USS Hewitt

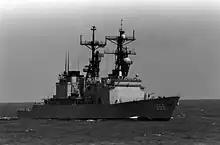
"Hewitt" during FLEETEX '89.

"Hewitt" joined Destroyer Squadron 15 on 25 August 1990. In Yokosuka, she operated with numerous multi-national forces, including the Japanese Maritime Self-Defense Force, and the South Korean, Bruneian, Greek, French, Spanish, Australian, Saudi Arabian, Russian, British, and Singaporean navies. "Hewitt" participated as flagship for Maritime Interception Force (MIF) Commander Red Sea for Boarding Operations in support of Operation Desert Storm in 1991 as part of United Nations sanctions against Iraq. "Hewitt" concluded an intensive six-month deployment to the Persian Gulf in April 1993. Her seventh deployment was highlighted by a Tomahawk strike against Iraq and combined operations with numerous navies, the Russian destroyer . "Hewitt" also served as Maritime Action Group (MAG) Commander in October 1993, helping to develop the new MAG warfare concept. "Hewitt" was awarded the Meritorious Unit Commendation for the 1992–1993 Persian Gulf deployment and the U.S. 7th Fleet's USW Excellence Award for 1993.